Adams Farm (Harrisville, New Hampshire)

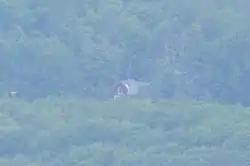
View of main house (as much as is visible) from the slopes of Mount Monadnock

The Adams Farm is a historic farmhouse on MacVeagh Road in Harrisville, New Hampshire. With a construction history dating to about 1780, and its later association with the nearby Fasnacloich estate, it has more than two centuries of ownership by just two families. The house and a small plot of land around it were listed on the National Register of Historic Places in 1988.